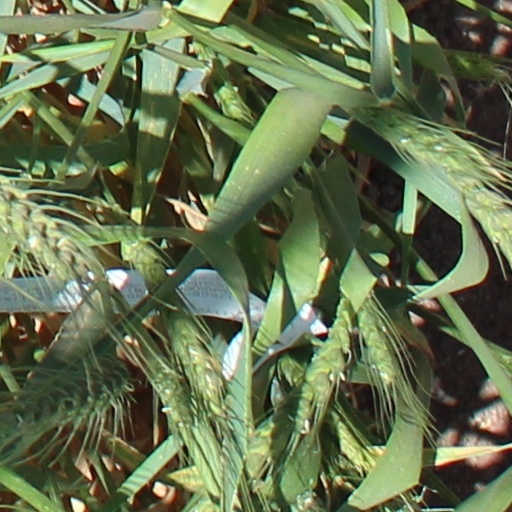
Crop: wheat